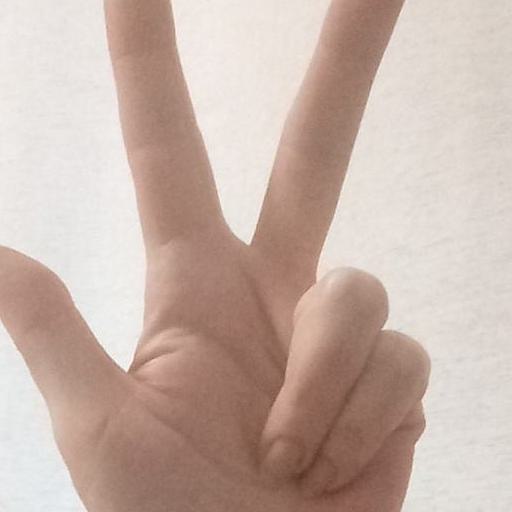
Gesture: three2